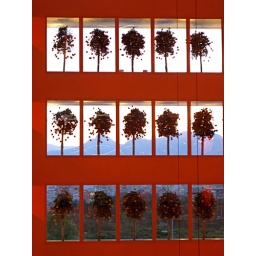
Orange trees in the windows of the massive lobby.